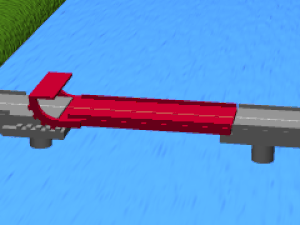
Pegasusbroen / I dag
Animation af broens funktion
Pegasusbroen er en klapbro over kanalen mellem Caen og havet i nærheden af Ouistreham i Frankrig. Broen, som også kaldes Bénouville broen efter landsbyen var et vigtigt mål i Operation Tonga. Enheder landede med svævefly få meter fra broen under invasionen i Normandiet kort efter midnat natten mellem 5. – 6. juni 1944. Den fik sit navn til ære for denne operation. Navnet stammer fra de britiske angriberes skulderemblem: den vingede hest Pegasus.